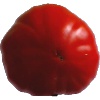
Label: Tomato 3